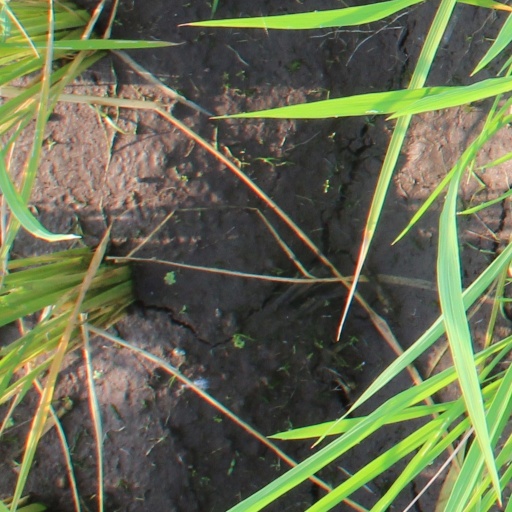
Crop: rice